Paris Air Show

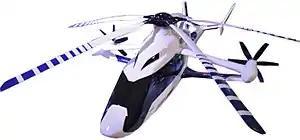
Airbus Helicopters X3-derived RACER model, 2017

The 2011 show was the 49th presentation, and hosted over international exhibitors in 28 international pavilions. A total of 150 aircraft were on display, including the solar-electric aircraft Solar Impulse.